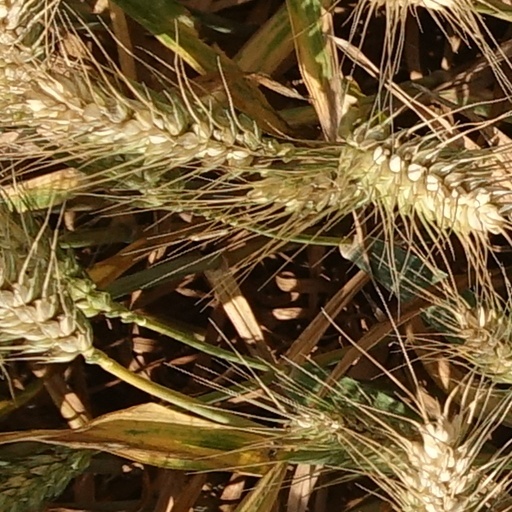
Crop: wheat